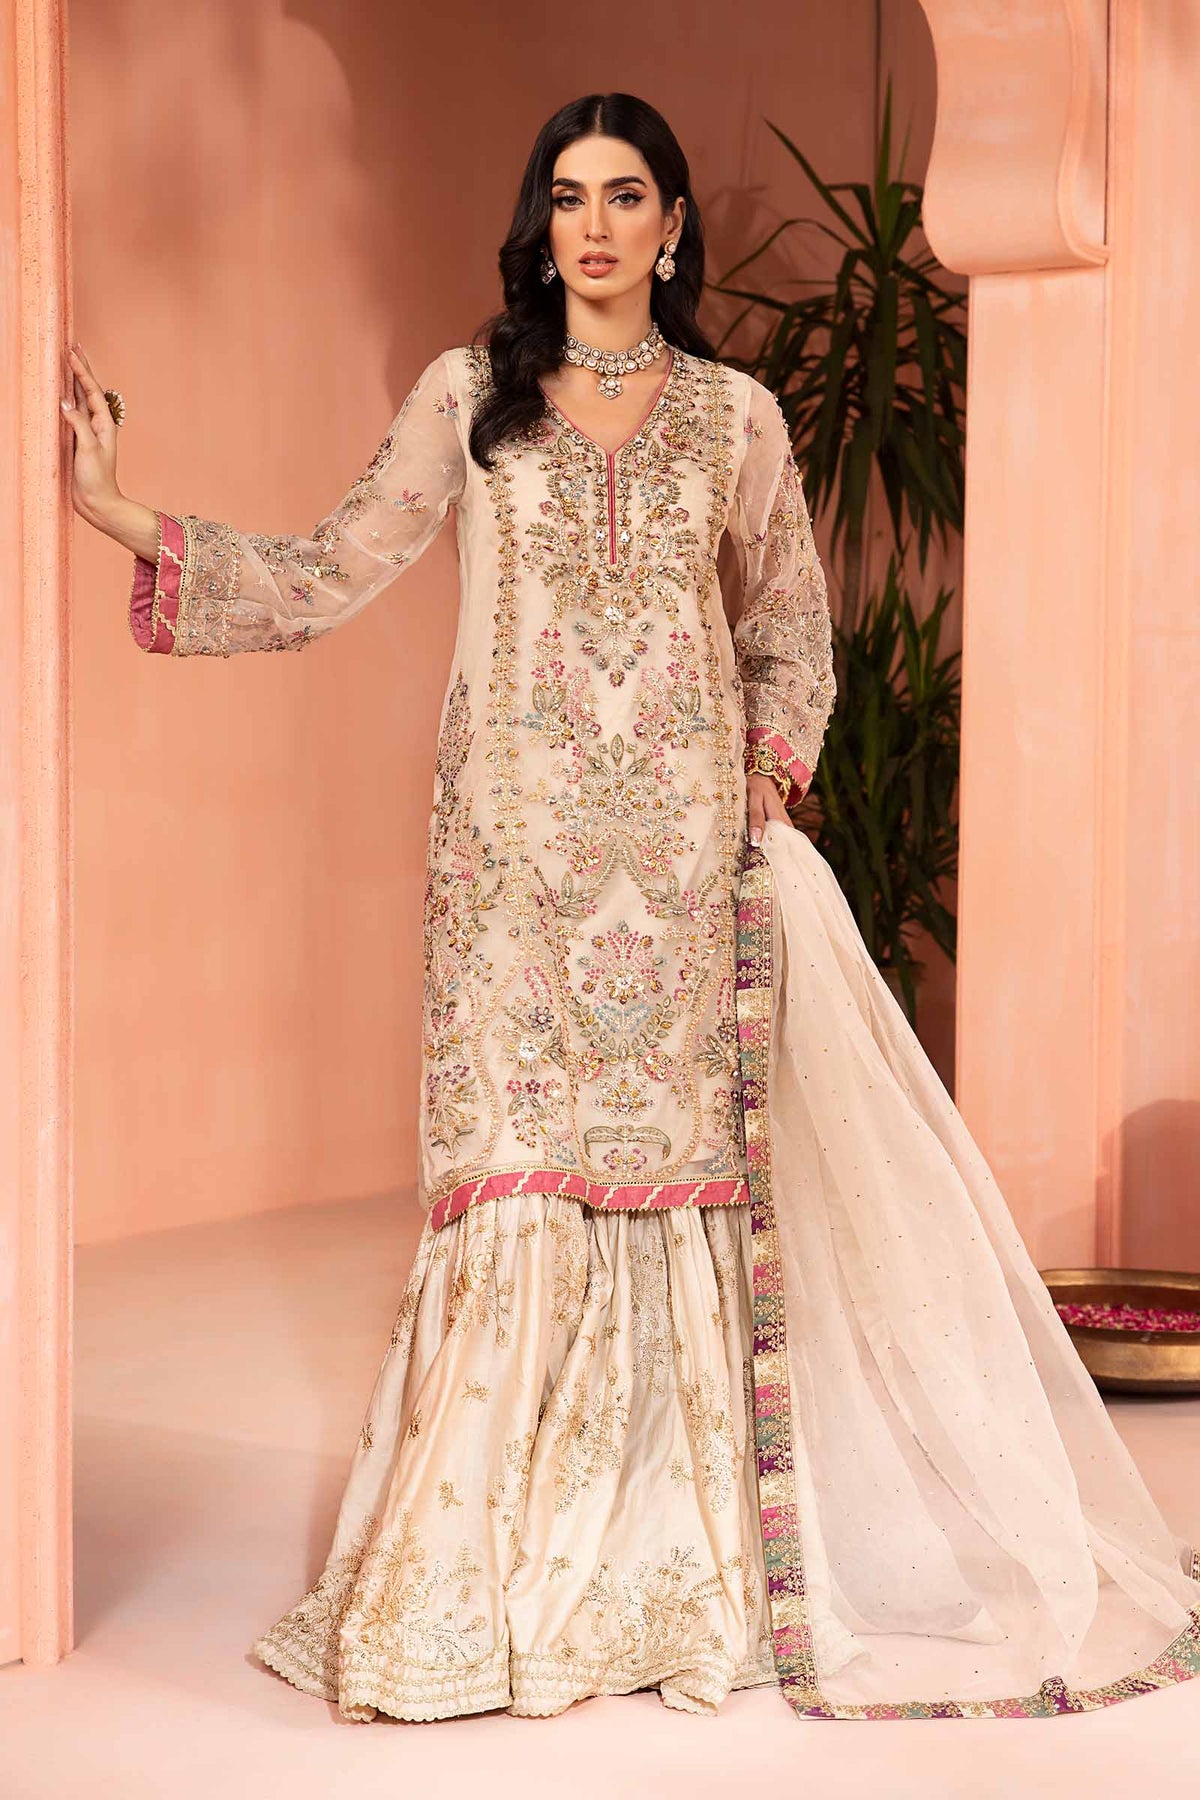
ivory embroidered net salwar suit